Houston Lighting & Power

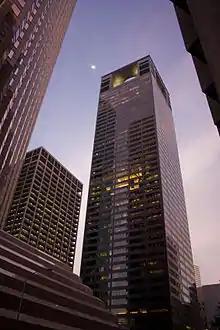
The CenterPoint Energy Plaza, previously the Houston Industries Building, once served as the company headquarters

In 1999 Houston Industries changed its name to Reliant Energy. Therefore HL&P was renamed "Reliant Energy HL&P/Entex".